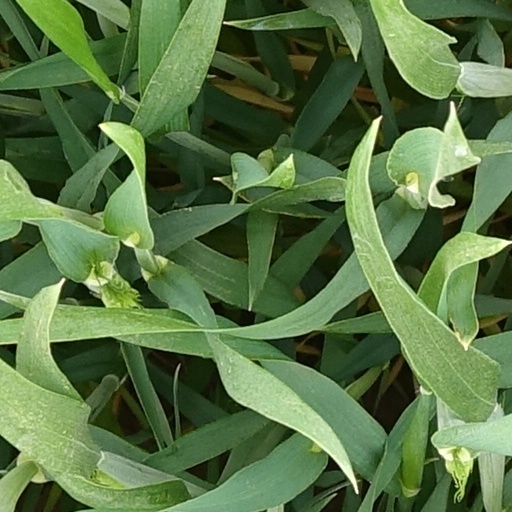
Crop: wheat